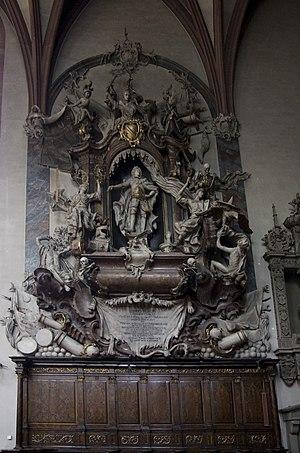
Louis-Guillaume de Bade-Bade, dit Louis le Turc par ses proches pour avoir victorieusement combattu les Turcs ou Louis le Rouge par les Ottomans à cause du gilet rouge visible de loin de l'uniforme qu'il revêtait sur les champs de batailles, né le 8 avril 1655 à Paris, et mort le 4 janvier 1707 à Rastatt, fut margrave de Bade-Bade de 1677 à 1707.